Carthaginian mother goddess inscription

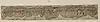
The Carthaginian mother goddess inscription in the Corpus Inscriptionum Semiticarum (CIS I 177)

The Carthaginian mother goddess inscription is a notable Punic inscription from Carthage published in 1871. One of about 140 inscriptions collected by Muhammad Khaznadar, it was first published by Julius Euting. Khaznadar was refused permission to make copies, but was passed copies of 19 inscriptions by E. Massé, Sidi Muhammed's secretary, and the consul Karl Tulin De La Tunisie. Euting had numbered it Carthage 215, having numbered his collection beginning at 120, picking up after the numbering published two years previously in 1869 by in his "Die Phönizische Sprache". It is known as CIS I 177, NSI 47, KAI 83 and KI 72.